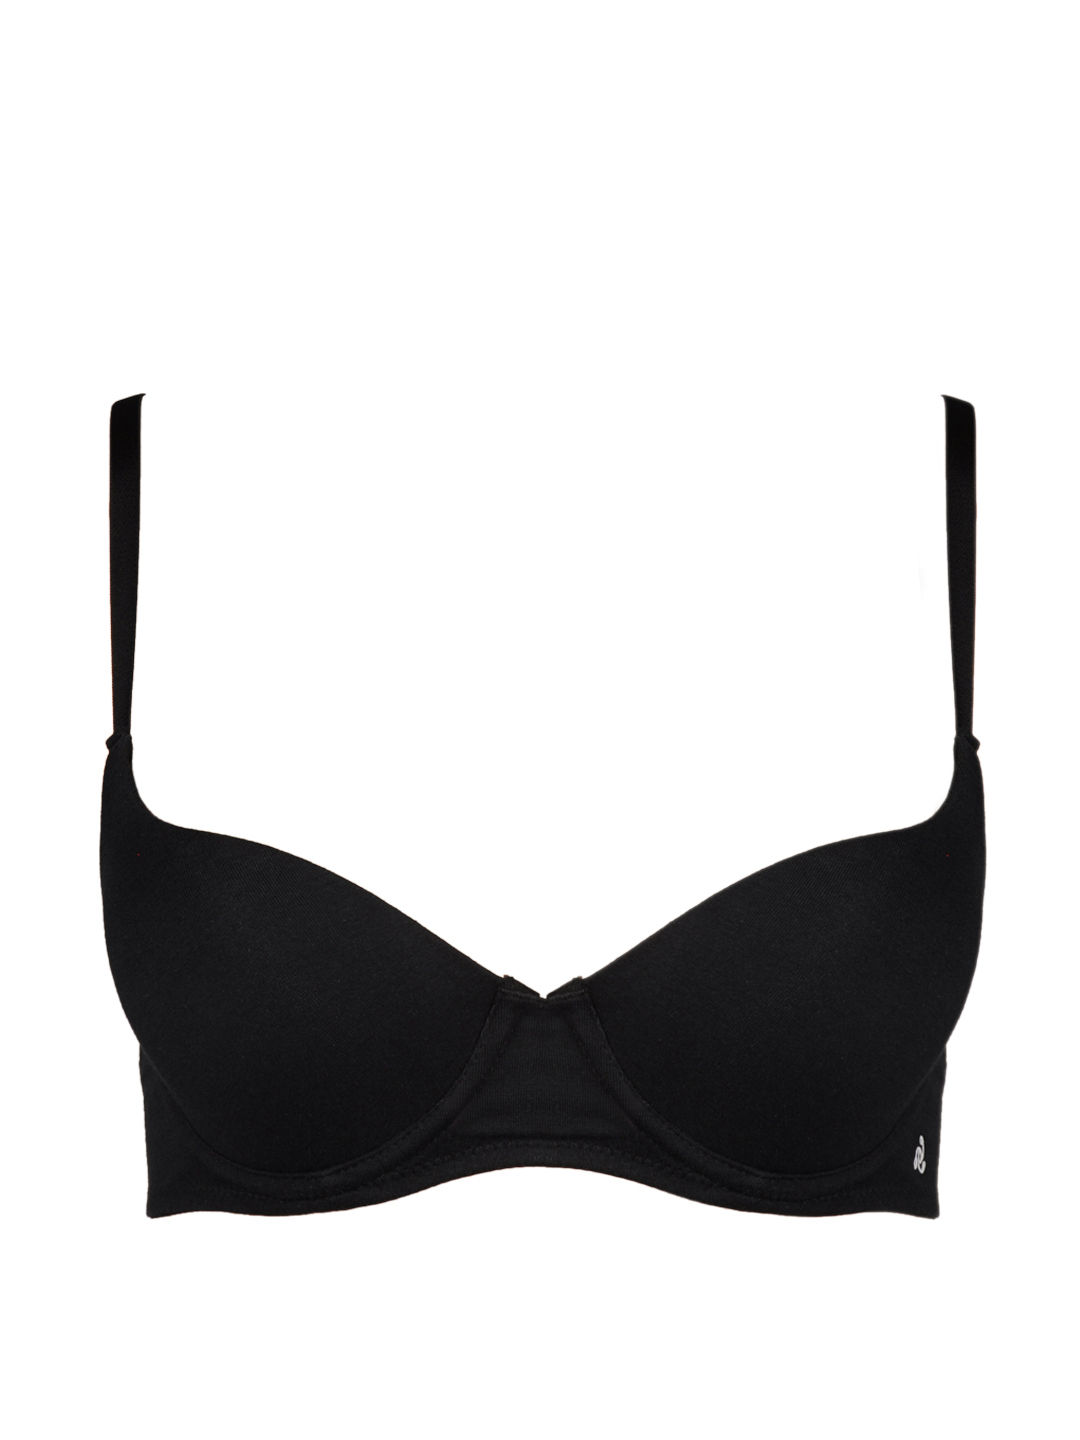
Jockey Black T-shirt Bra SS 15
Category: Apparel / Innerwear / Bra
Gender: Women
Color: Black
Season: Fall 2015
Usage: Casual